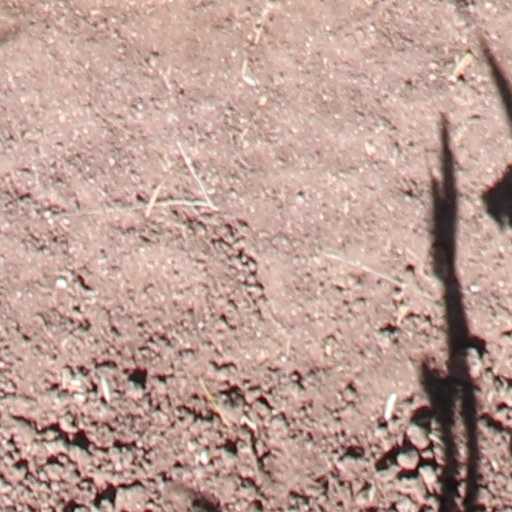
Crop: wheat